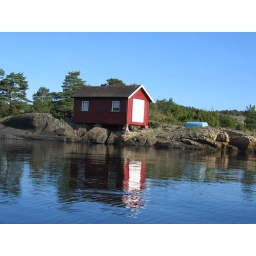
Little wooden boat house in the bay of Vinjestranda.